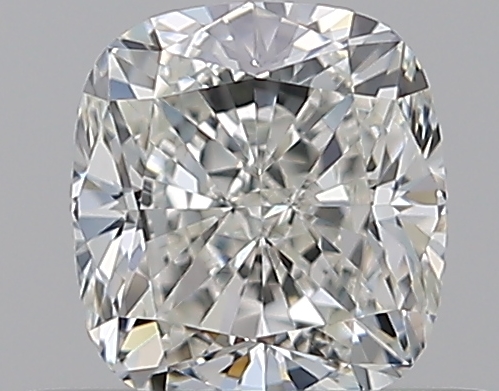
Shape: cushion
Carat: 0.51
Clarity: VS1
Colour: I
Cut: EX
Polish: EX
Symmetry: VG
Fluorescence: F
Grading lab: GIA
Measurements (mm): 4.7 x 4.3 x 2.98